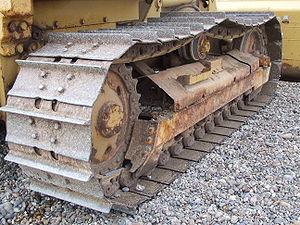
On désigne par le terme de chenille un dispositif mécanique articulé permettant d'assurer la transmission de la masse d'un véhicule au sol en la répartissant sur une surface supérieure à la seule surface de contact des roues de ce véhicule.